Quakers Yard

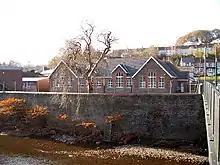
Ysgol Rhyd Y Grug

The early place name for the district was 'Rhyd y Grug' or 'The Ford of the Rustling Waters'. This ford was a simple and easy crossing place of the nearby River Taff, close to its junction with the smaller Taff Bargoed river. The ford was replaced in later years by the narrow stone bridge over the River Taff.